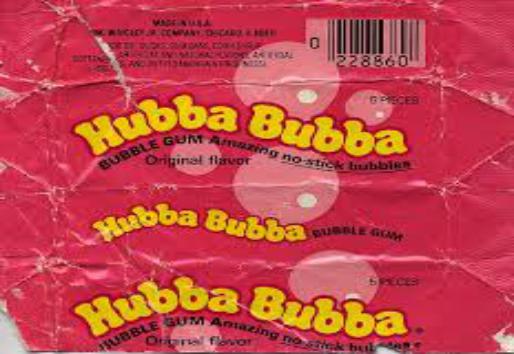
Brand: Hubba Bubba
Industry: Food